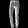
Label: Trouser